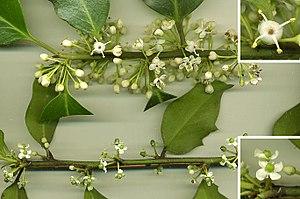
L'alternance de générations est une caractéristique du cycle de vie des plantes. Une génération est un stade de développement multicellulaire issu d’un stade cellulaire et produisant un stade cellulaire. La génération produisant des gamètes est le gamétophyte, et la génération produisant des spores est le sporophyte. De façon générale, un gamétophyte alterne avec un sporophyte. À maturité, le sporophyte produit des spores.